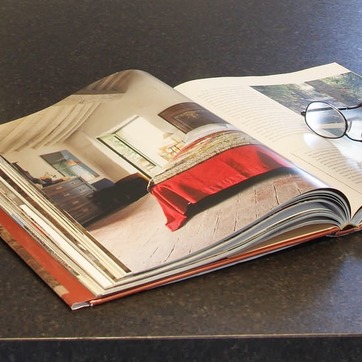
Material: paper